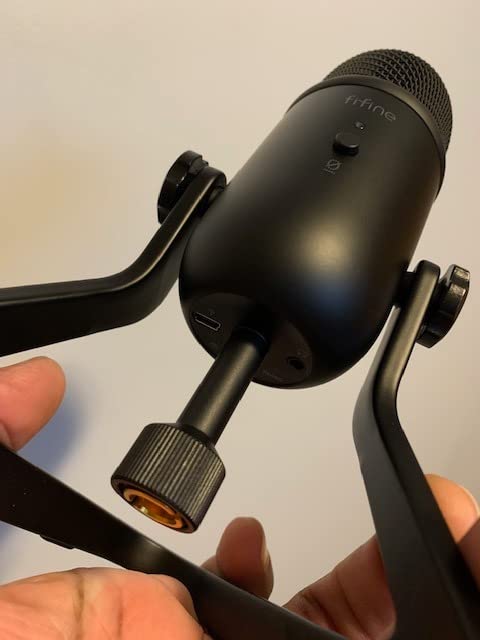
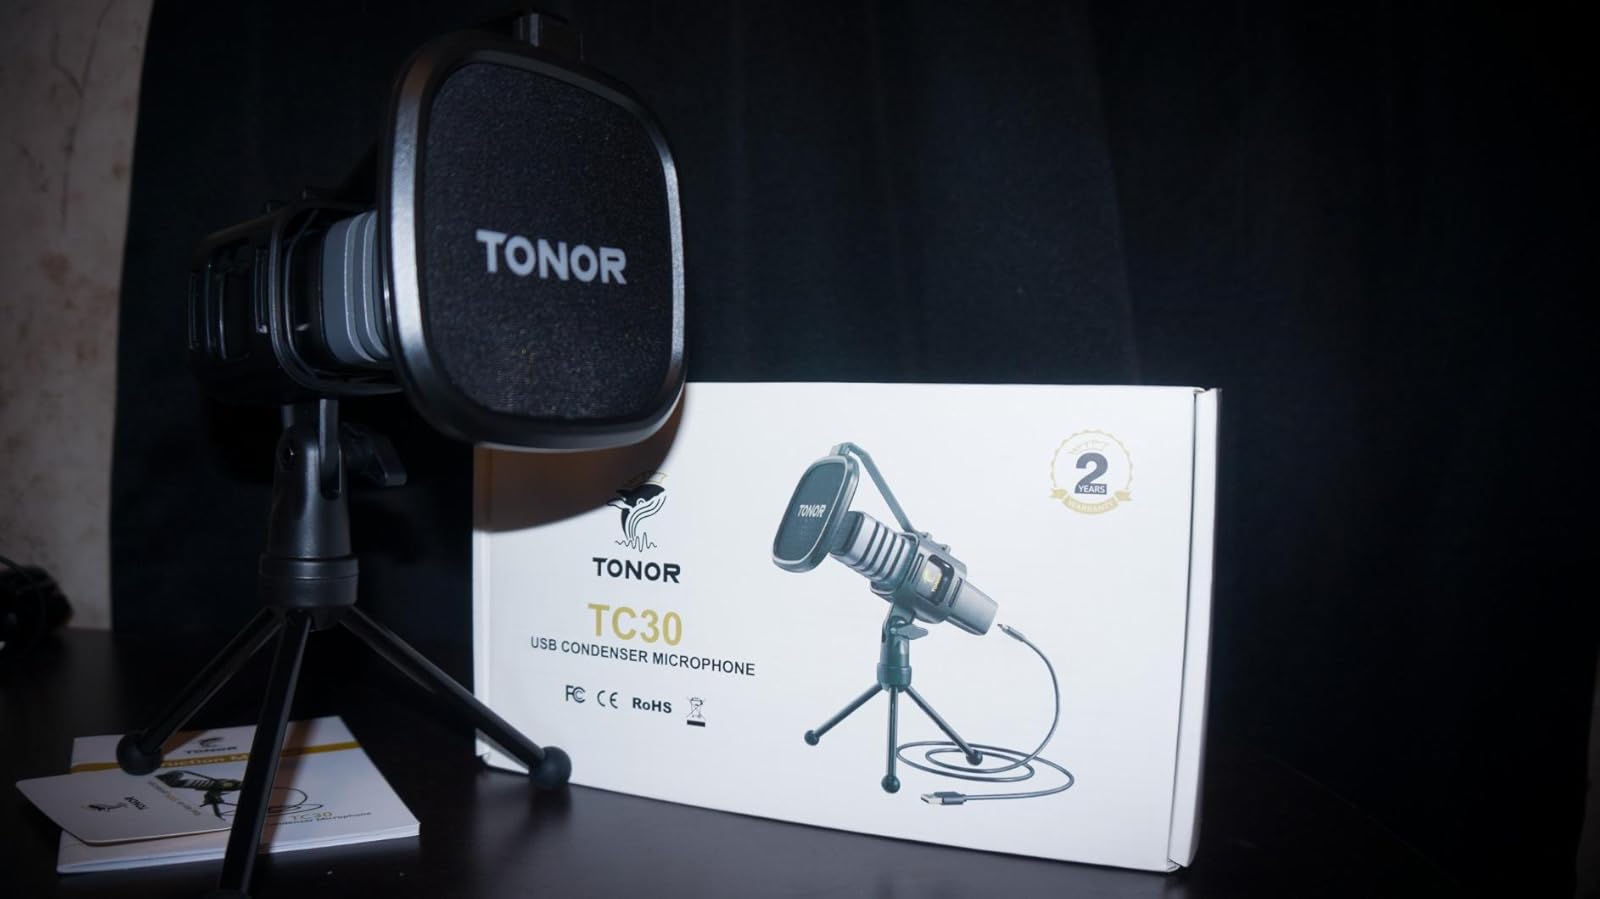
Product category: microphone
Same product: no